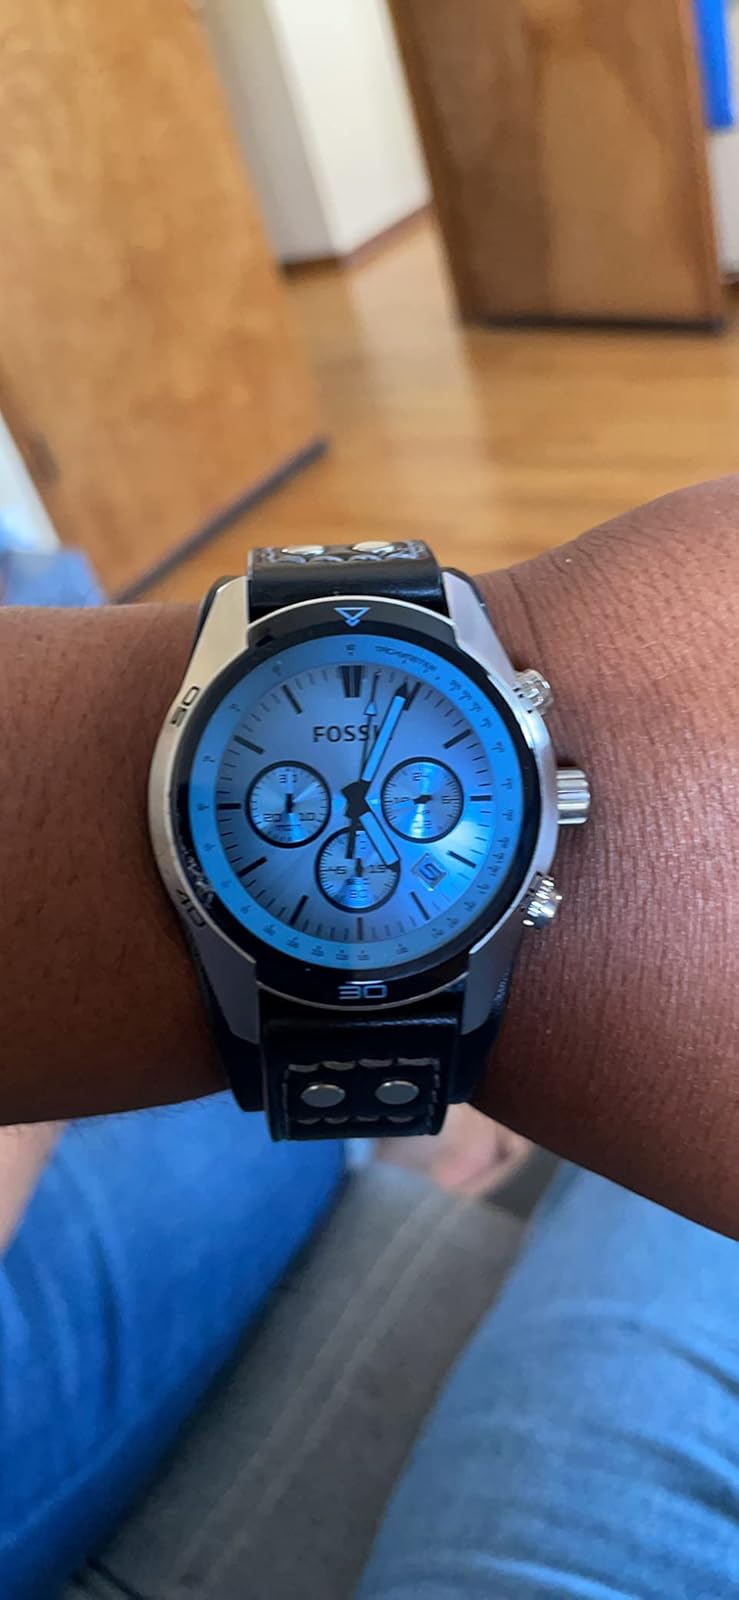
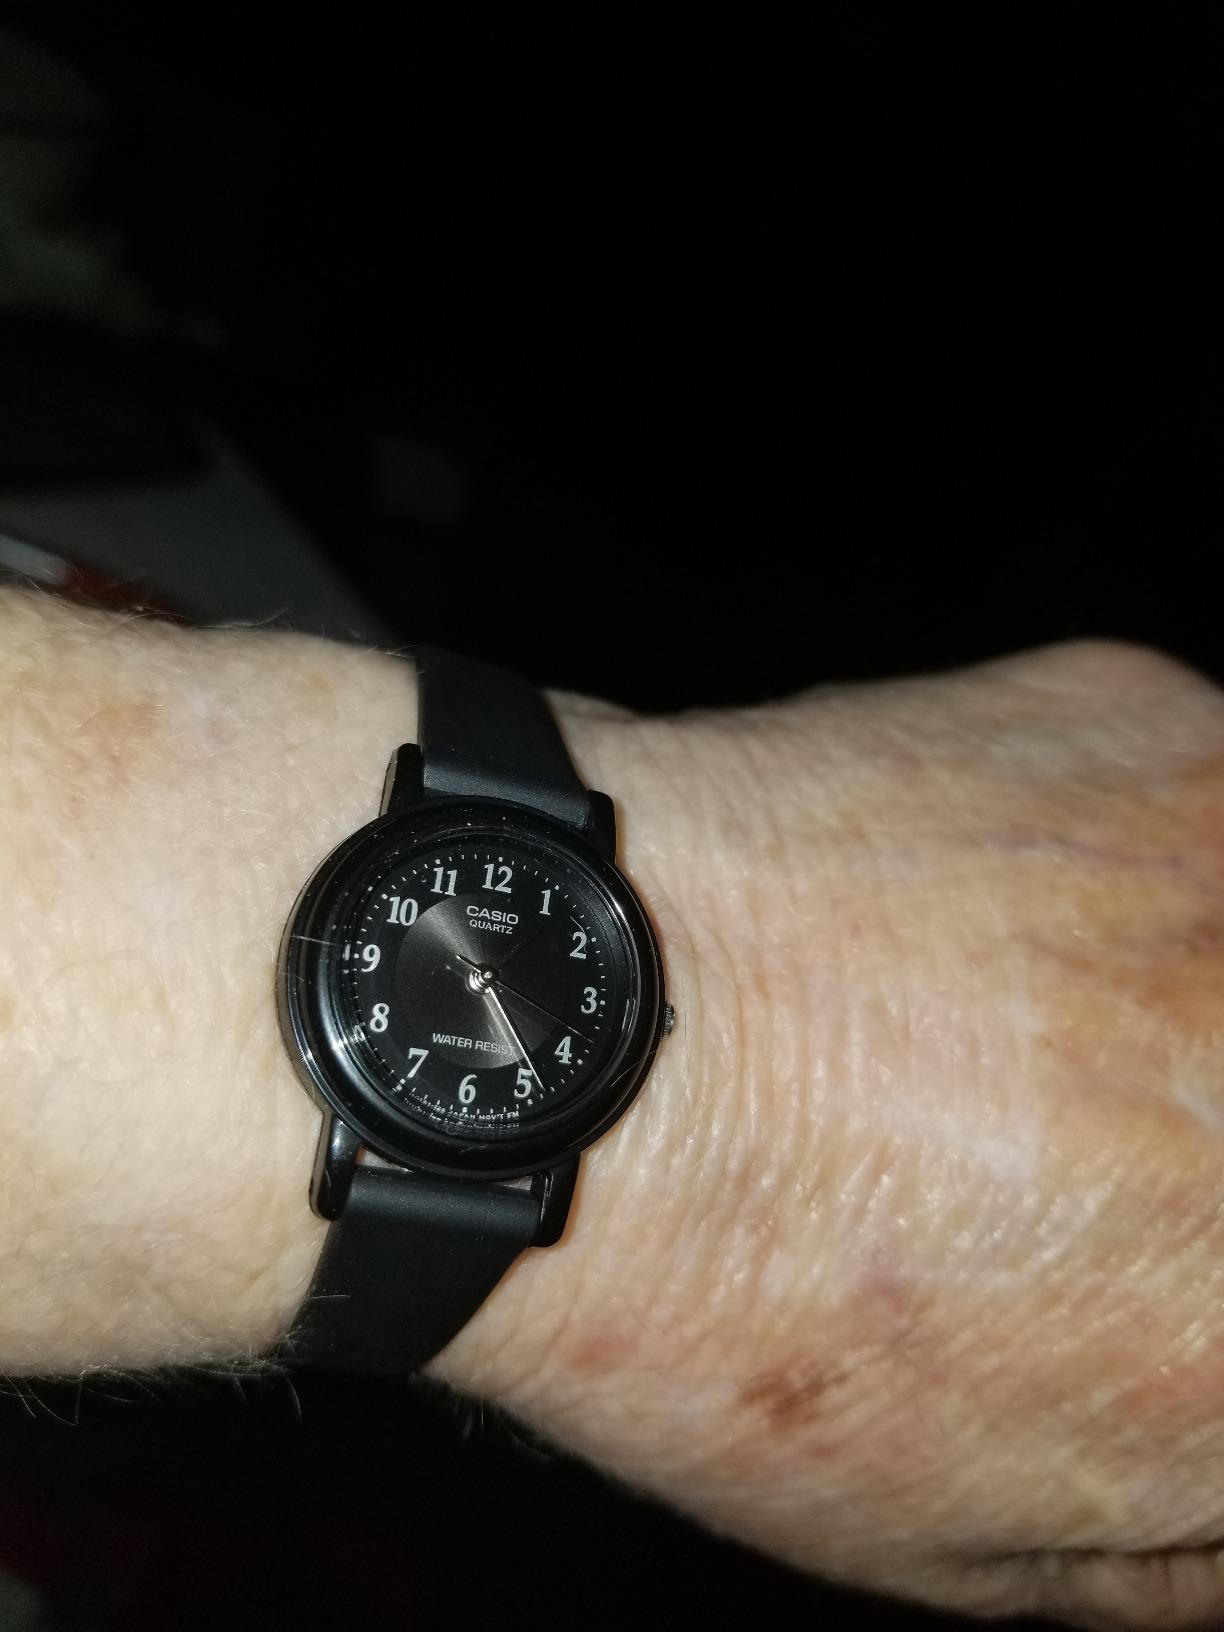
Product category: accessories_watch
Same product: no